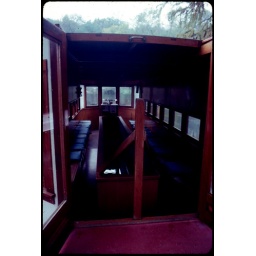
peeking in glass bottom boat kodachrome